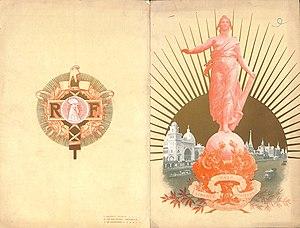
Couverture du menu du Banquet des Maires de France lors de l'Exposition Universelle le 22 septembre 1900 sous la présidence d'Émile LOUBET, Président de la République Française.
Le banquet des maires de 1900 est un gigantesque banquet qui se tint à Paris le 22 septembre 1900 et où furent conviés l'ensemble des maires de France.